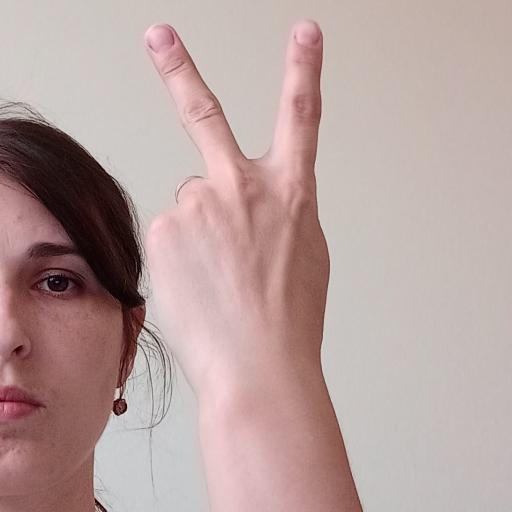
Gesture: peace_inverted